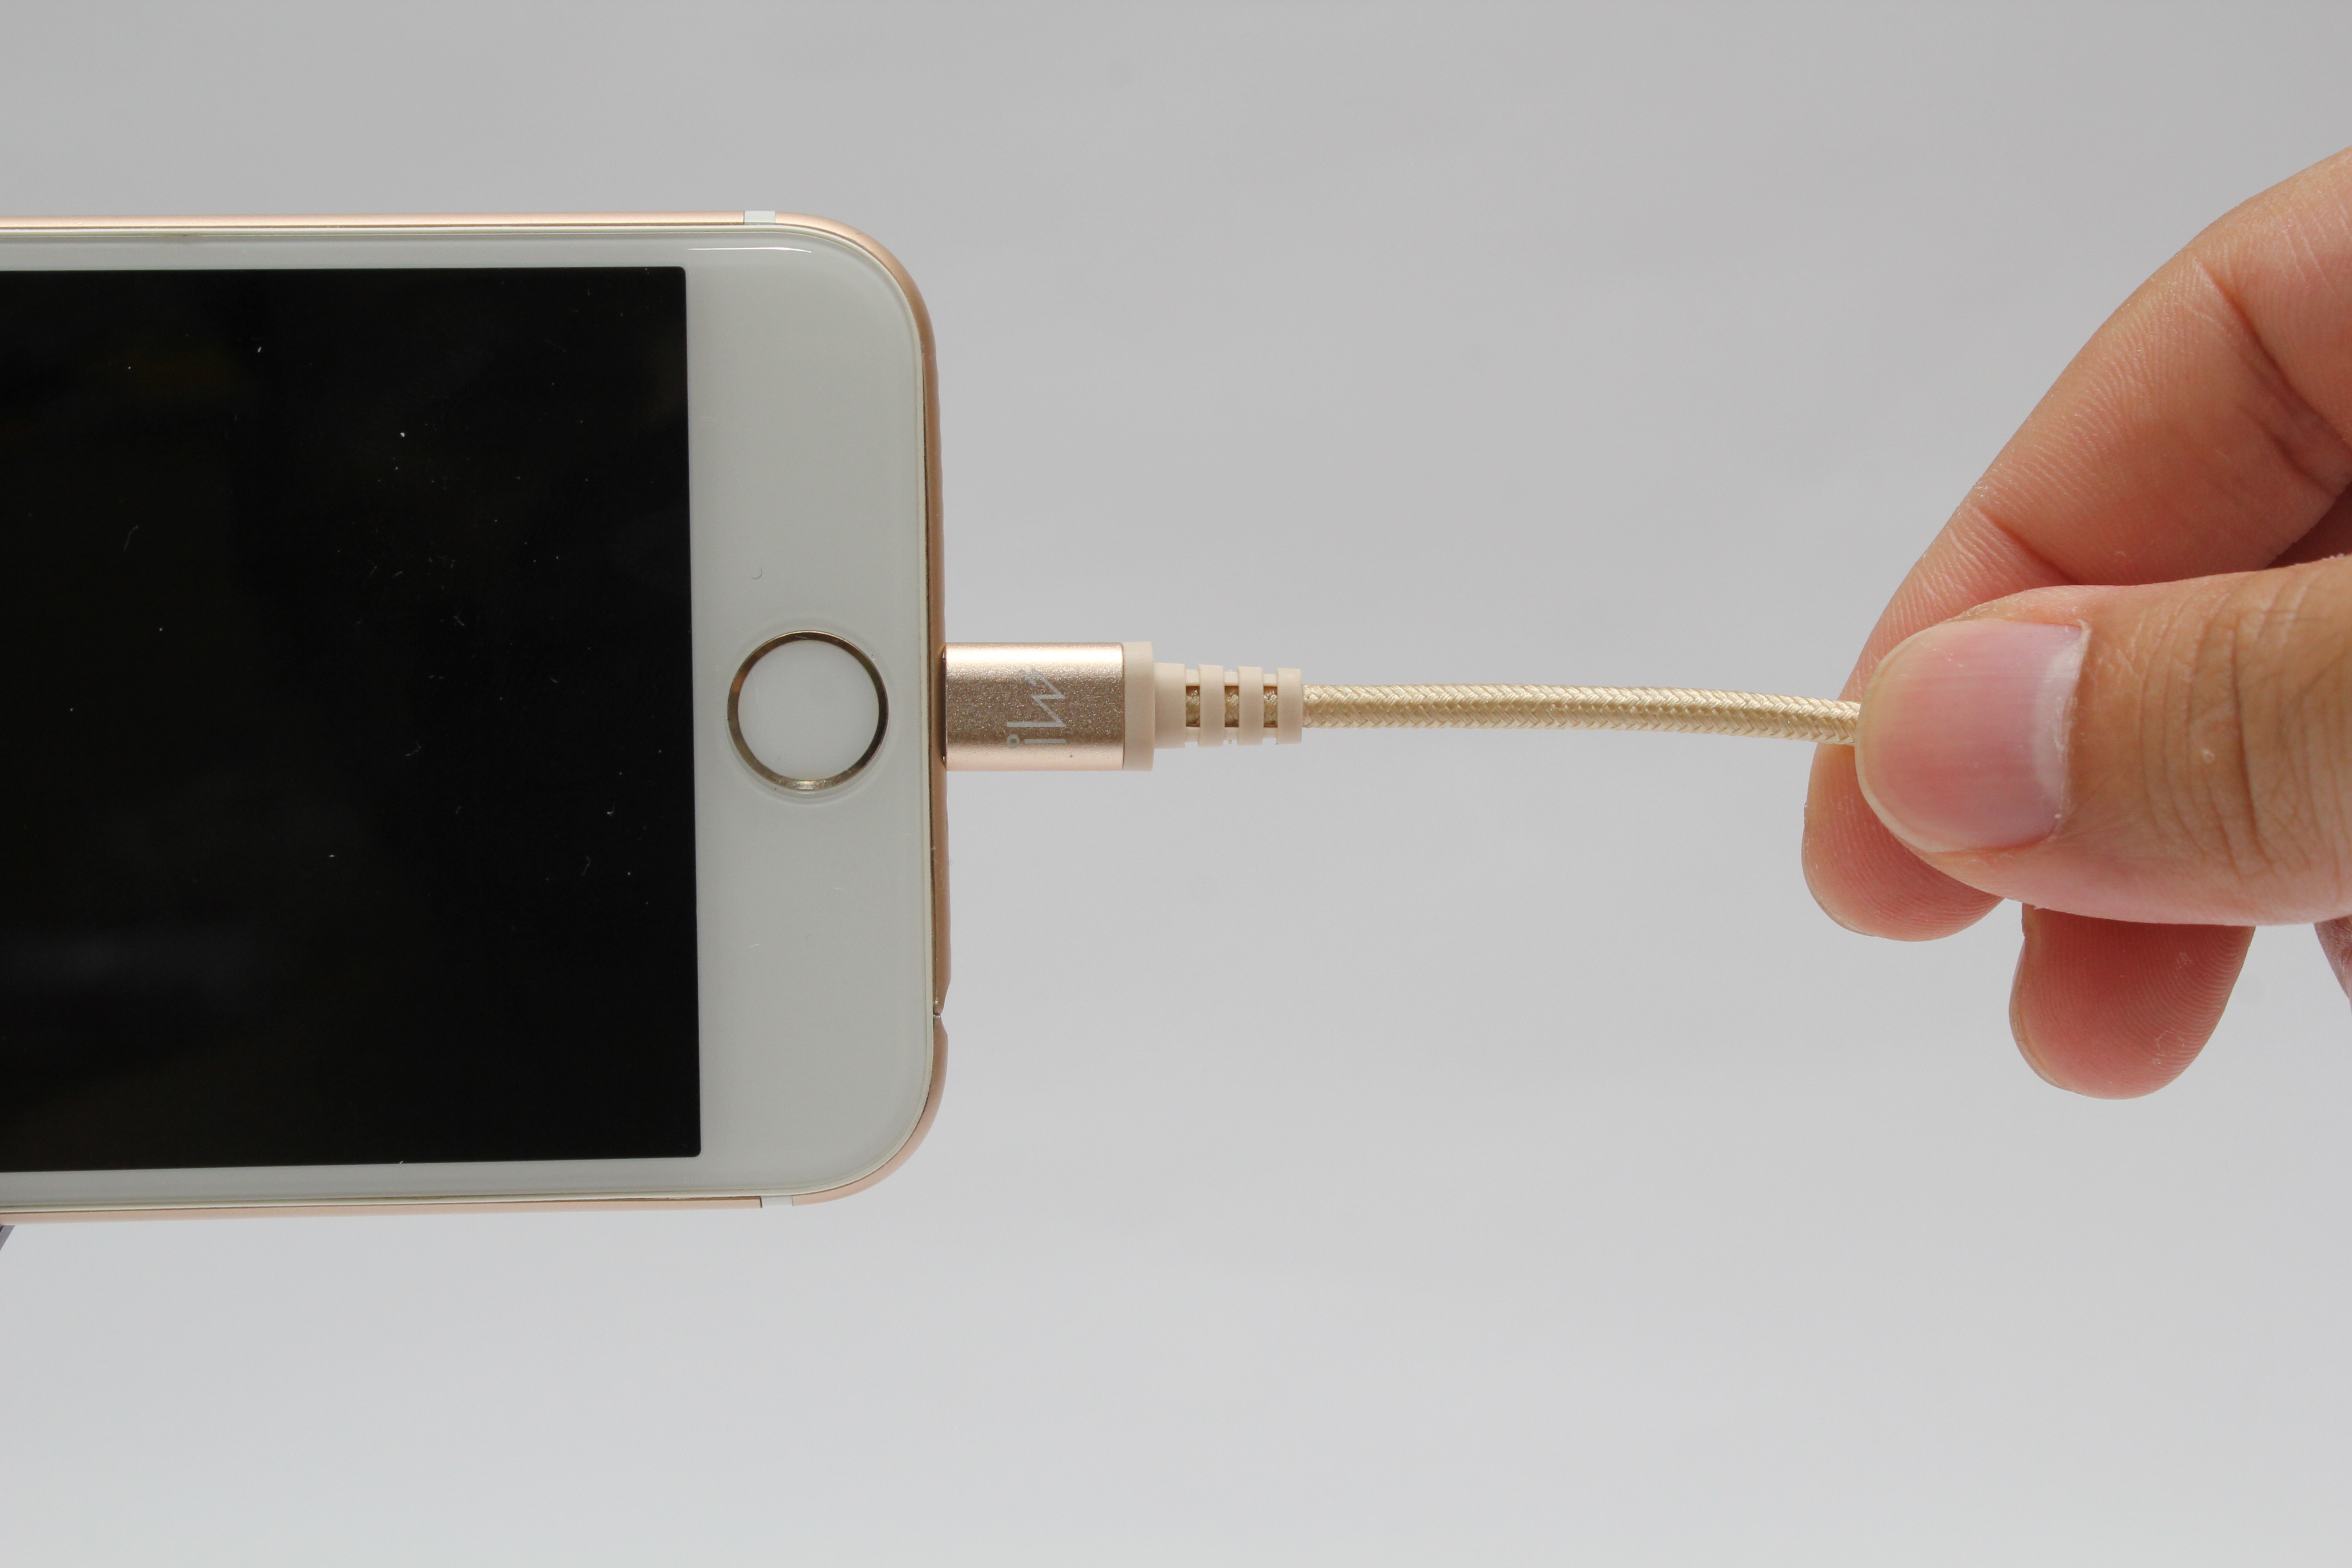
iphone, hand, apple, gadget, lightning, input, lightning cable